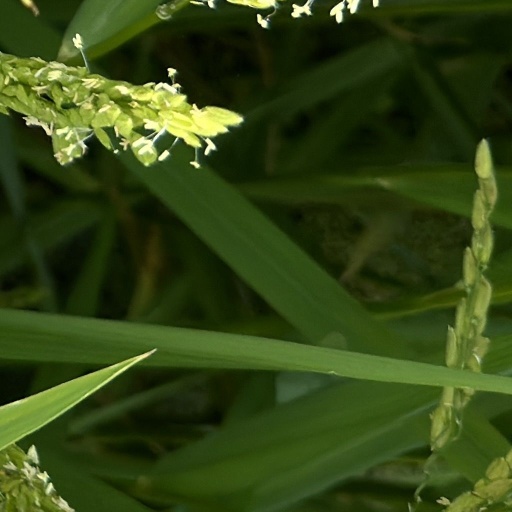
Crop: rice